Jura distillery

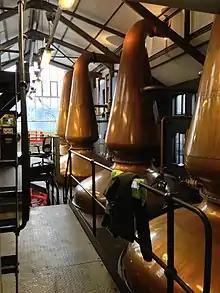
The copper stills

The distillery was founded by the Laird of Jura, Archibald Campbell in 1810. The distillery fell into disrepair but was restored in 1884. Around 1900, it was again in disuse and dismantled.